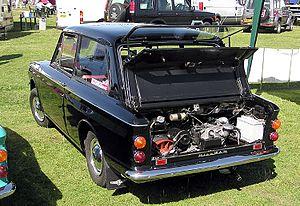
La Hillman Imp est une petite voiture économique qui fut produite par le Groupe Rootes et son successeur Chrysler Europe sous la marque Hillman entre 1963 et 1976. Révélée le 3 mai 1963, après beaucoup de publicité, elle fut la première voiture de masse avec bloc moteur et culasse en fonte d'aluminium.